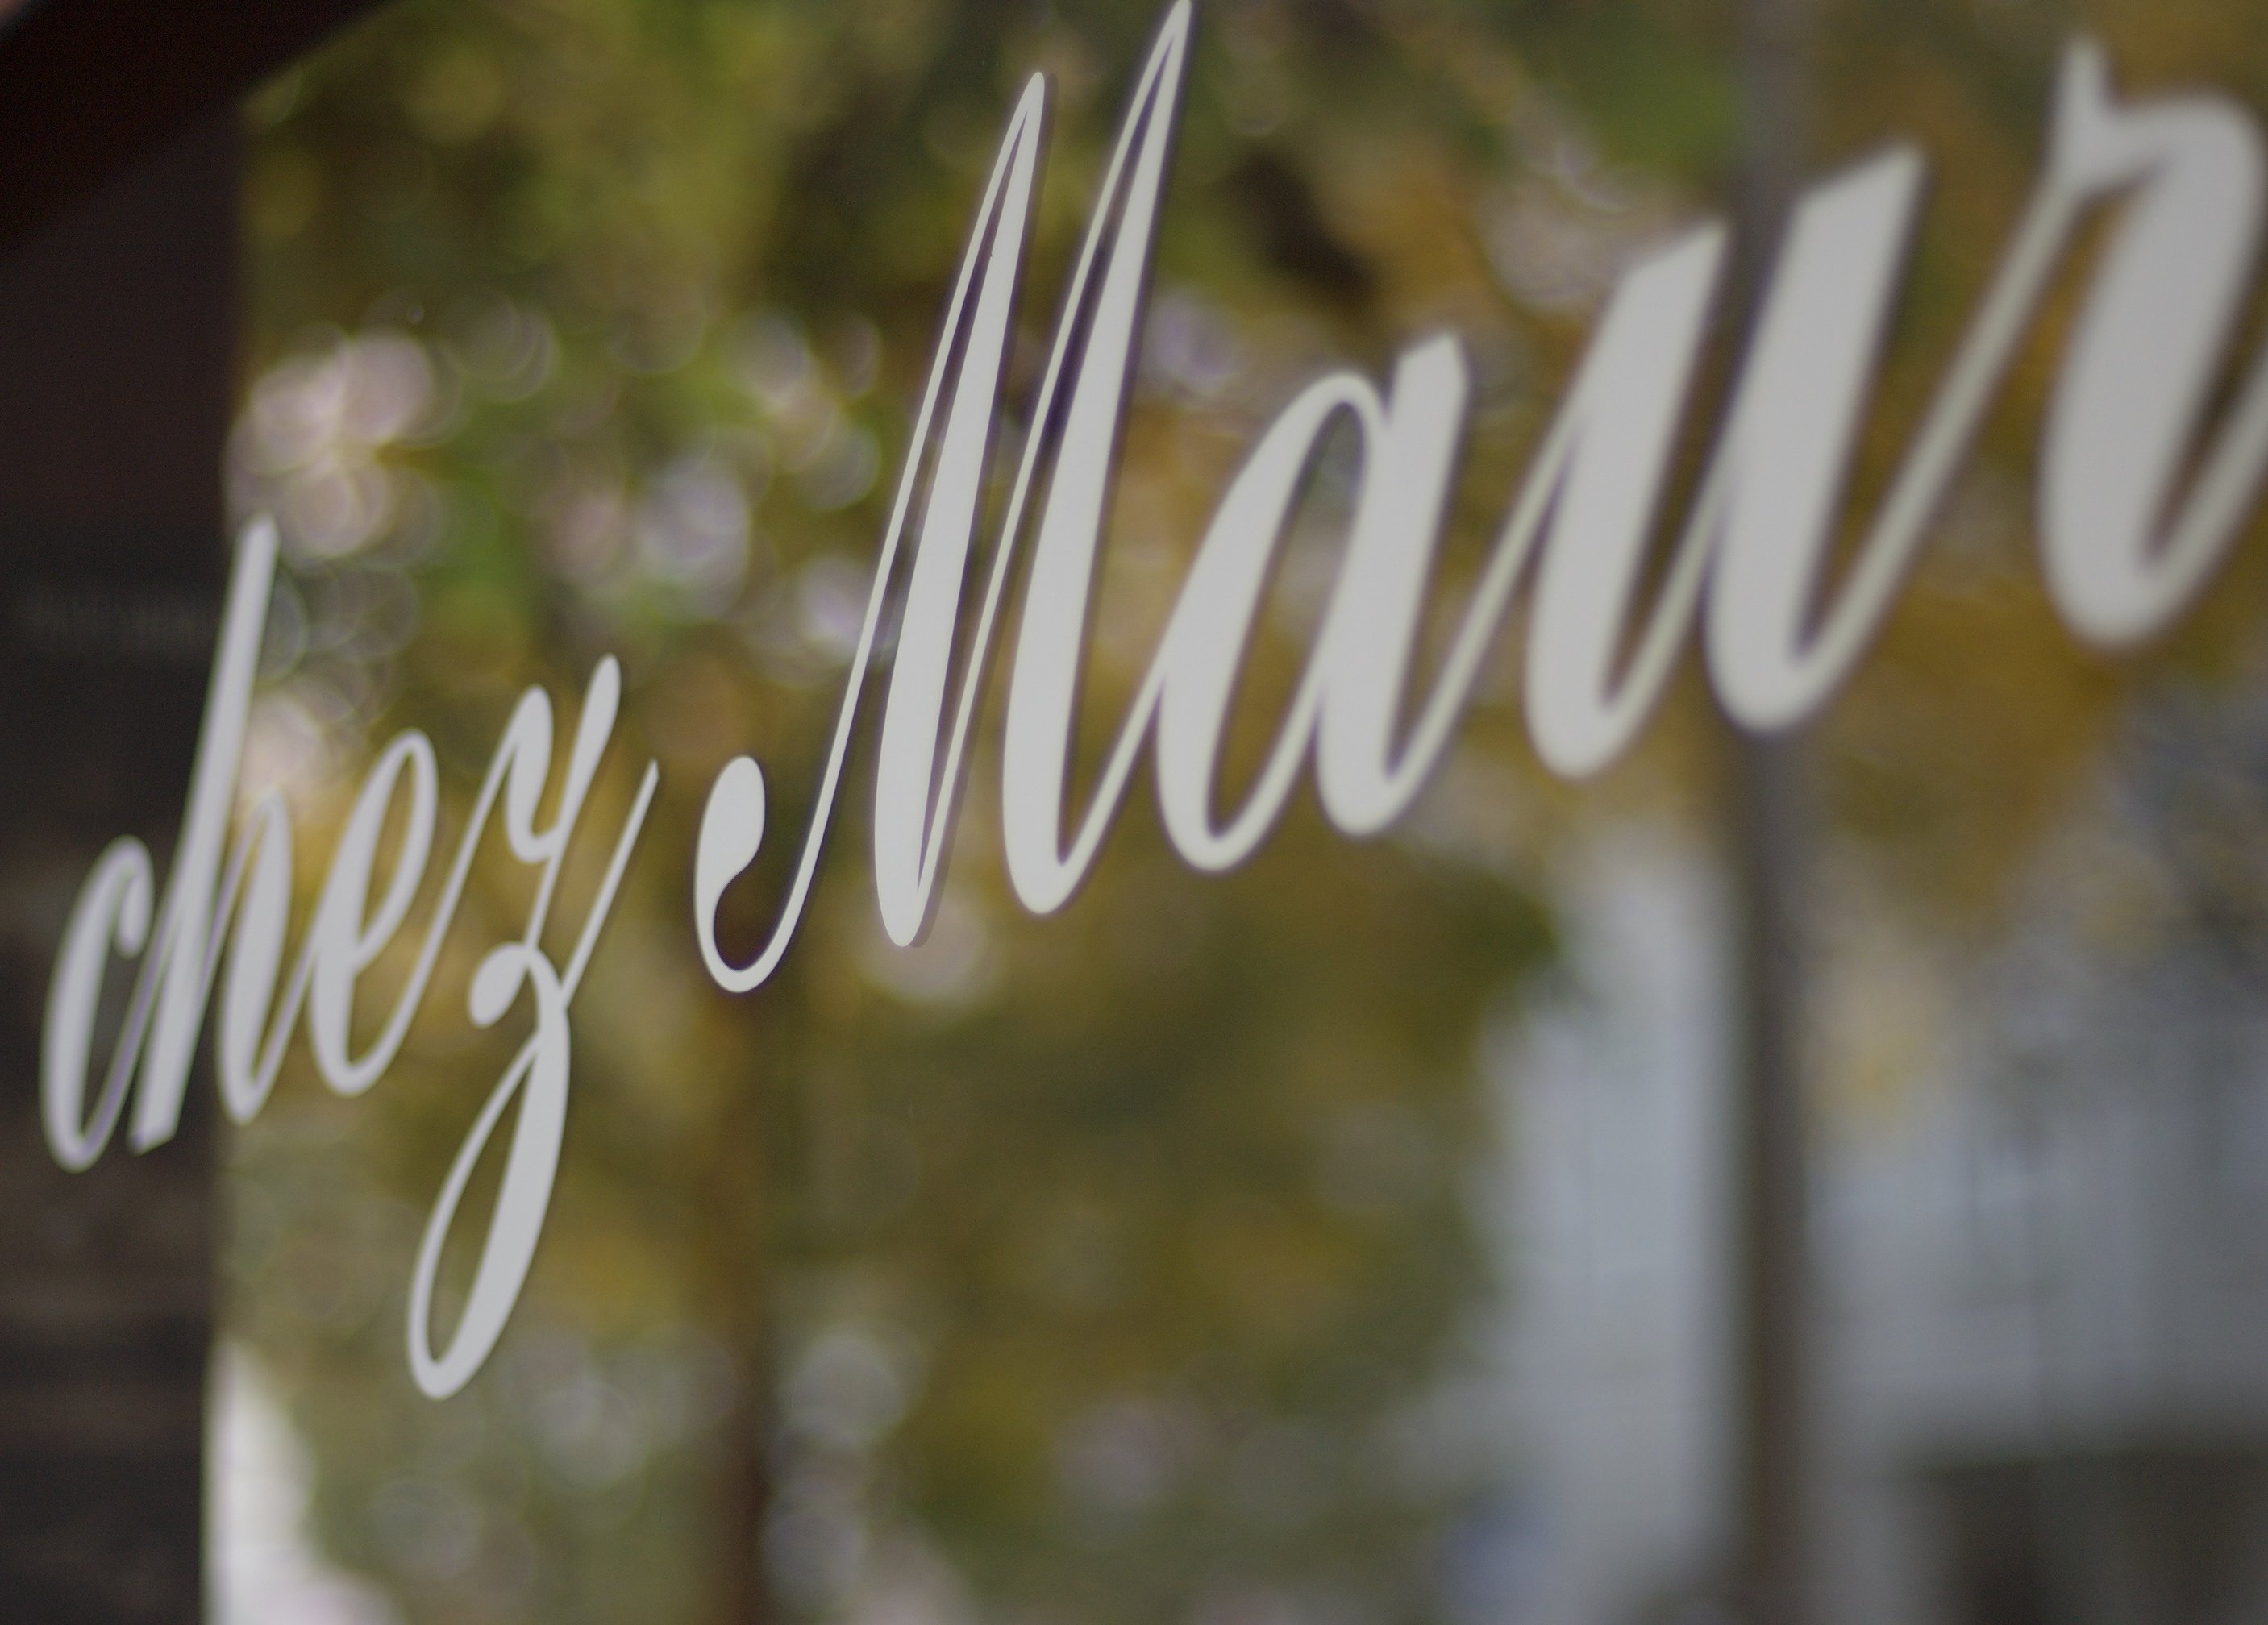
bokeh, plant, morning, leaf, flower, green, autumn, font, 2011, f14, rawtherapee, germany, deutschland, berlin, pentax, calligraphy, bokehlicious, lenstagged, steffenzahn, k100d, justpentax, iamflickr, cosina, voigtlander, 58mm, nokton, cosinavoigtlnder, 58mmf14, 58mm14, nokton58mmf14slii, 58mmf14nokton, friedrichshain